Intellivision

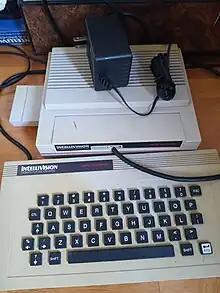
Entertainment Computer System with Keyboard and Power Supply

In mid-1981, Mattel's upper management was becoming concerned that the Keyboard Component group would never be able to produce a sellable product. As a result, Design and Development set up a competing engineering team whose stated mission was to produce an inexpensive add-on called the "Basic Development System", or BDS, to be sold as an educational device to introduce kids to the concepts of computer programming.